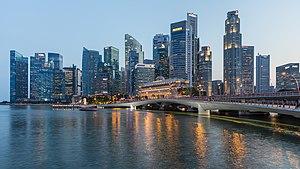
Skyline du Central Business District de Singapour avec le pont de l'Esplanade et l'Hôtel The Fullerton, le soir.